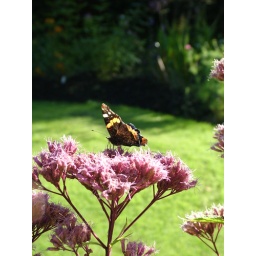
A Red Admiral butterfly rests on a flower in Conaglen Gardens, near Fort William